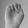
ASL letter: E